University of Oklahoma

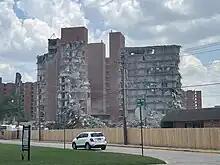
Adams Tower partially demolished in early Summer 2023. It had been standing since 1964.

Oklahoma requires, with few exceptions, that all freshmen live in one of the six residence halls: the Towers, which are two (formerly three) 12-story buildings on the south side of campus.